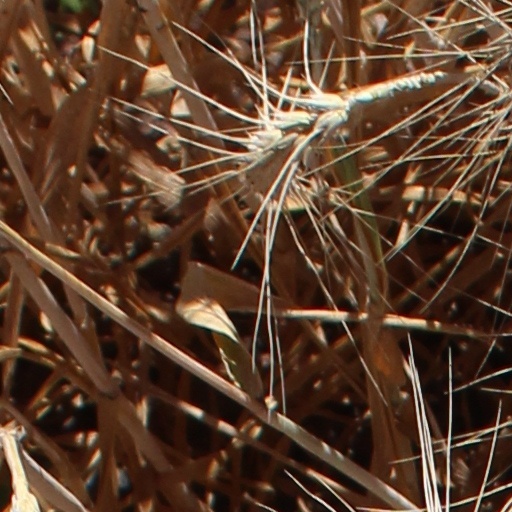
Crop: wheat